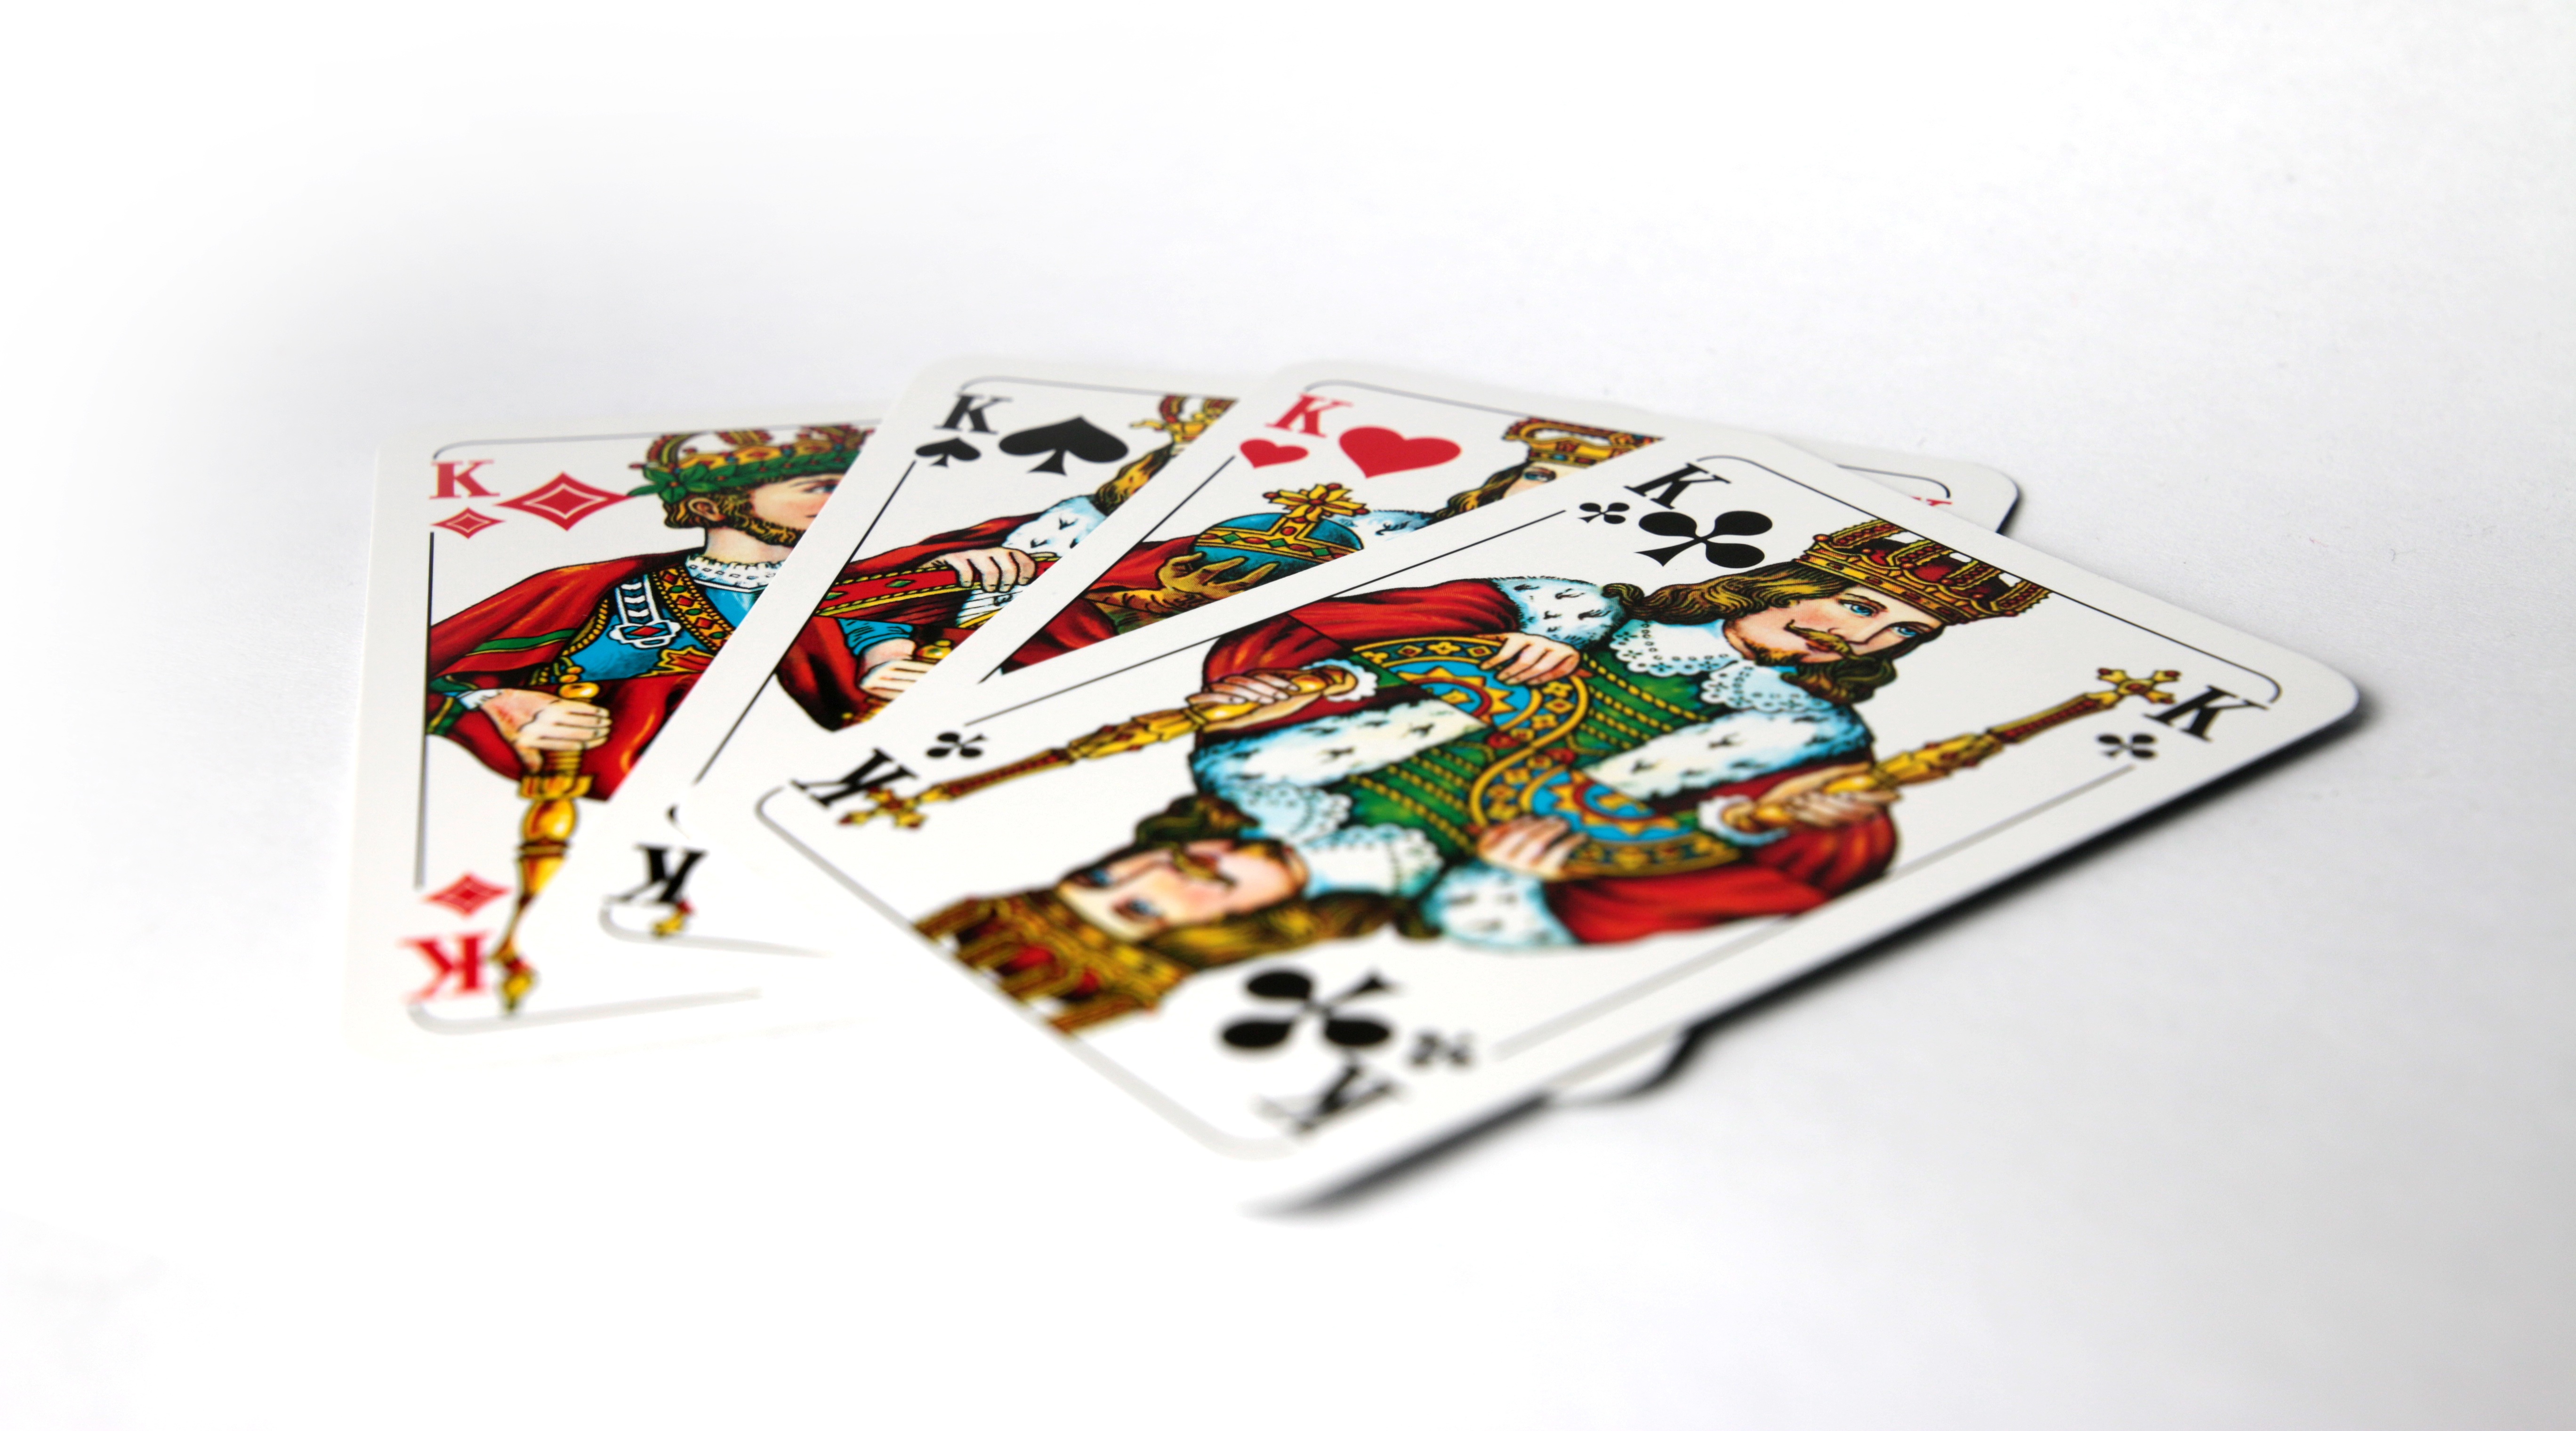
play, recreation, brand, cards, king, illustration, four, games, poker, card game, four kings, indoor games and sports